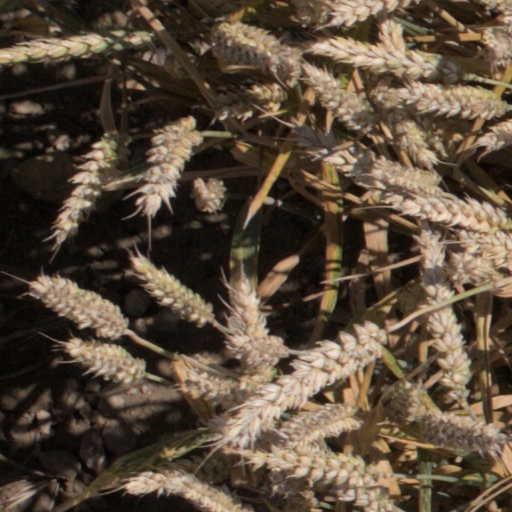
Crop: wheat